Bobby Kielty

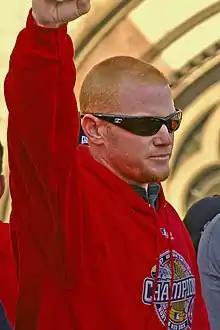
Kielty at the Red Sox world series champion parade.

On August 6, the Boston Red Sox signed Kielty to a minor-league deal, setting up his potential promotion as a fourth outfielder. On August 18, the Red Sox called Kielty up from Triple-A Pawtucket, following the trade of Wily Mo Peña to the Washington Nationals. He hit .237 with 2 HR and 5 RBI in 10 games with Pawtucket.